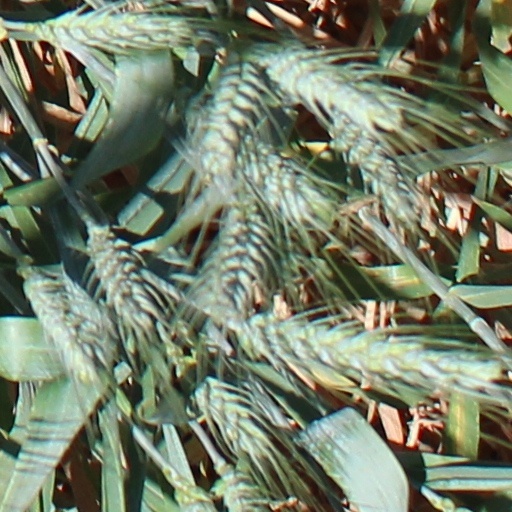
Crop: wheat